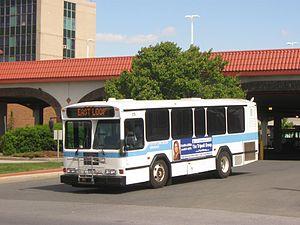
La ville de Long Beach est une ville située sur une île au sud de Long Island, sur la côte Atlantique, avec environ 30 000 habitants en hiver et 50 000 habitants en été.